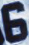
Number: 6